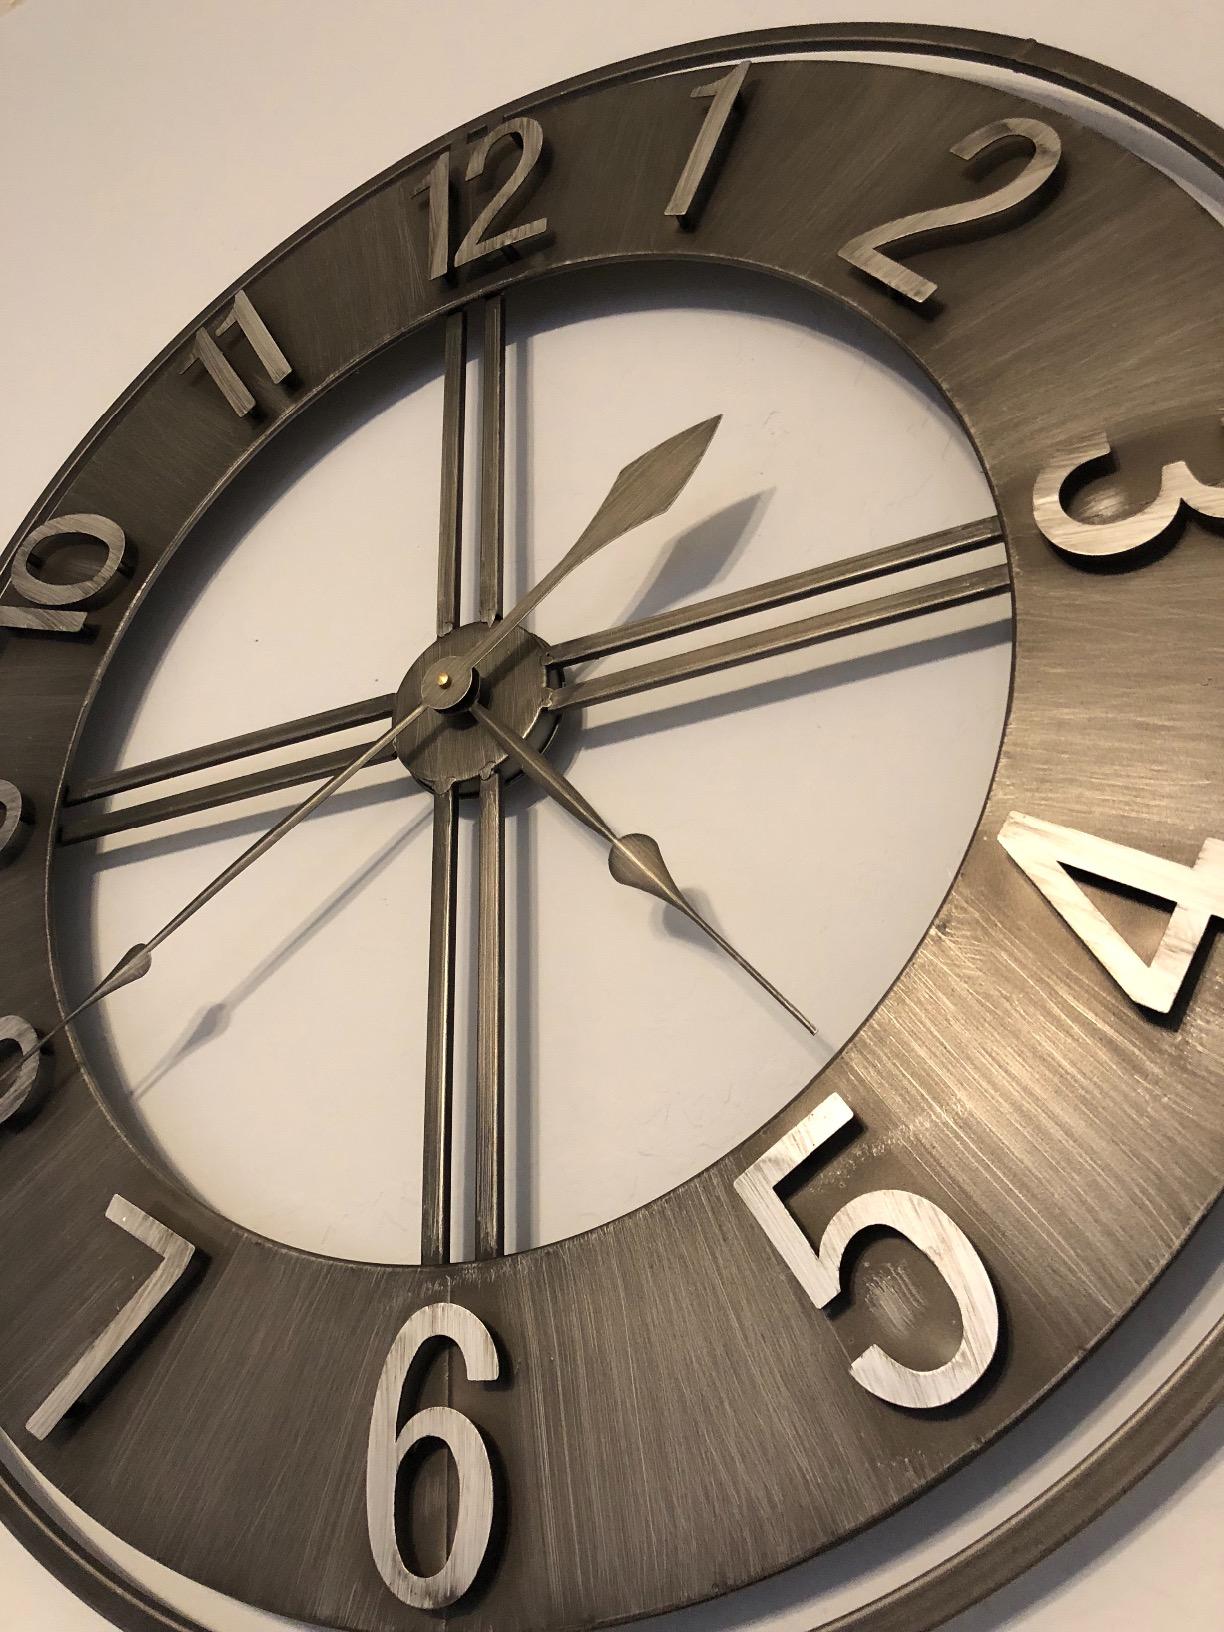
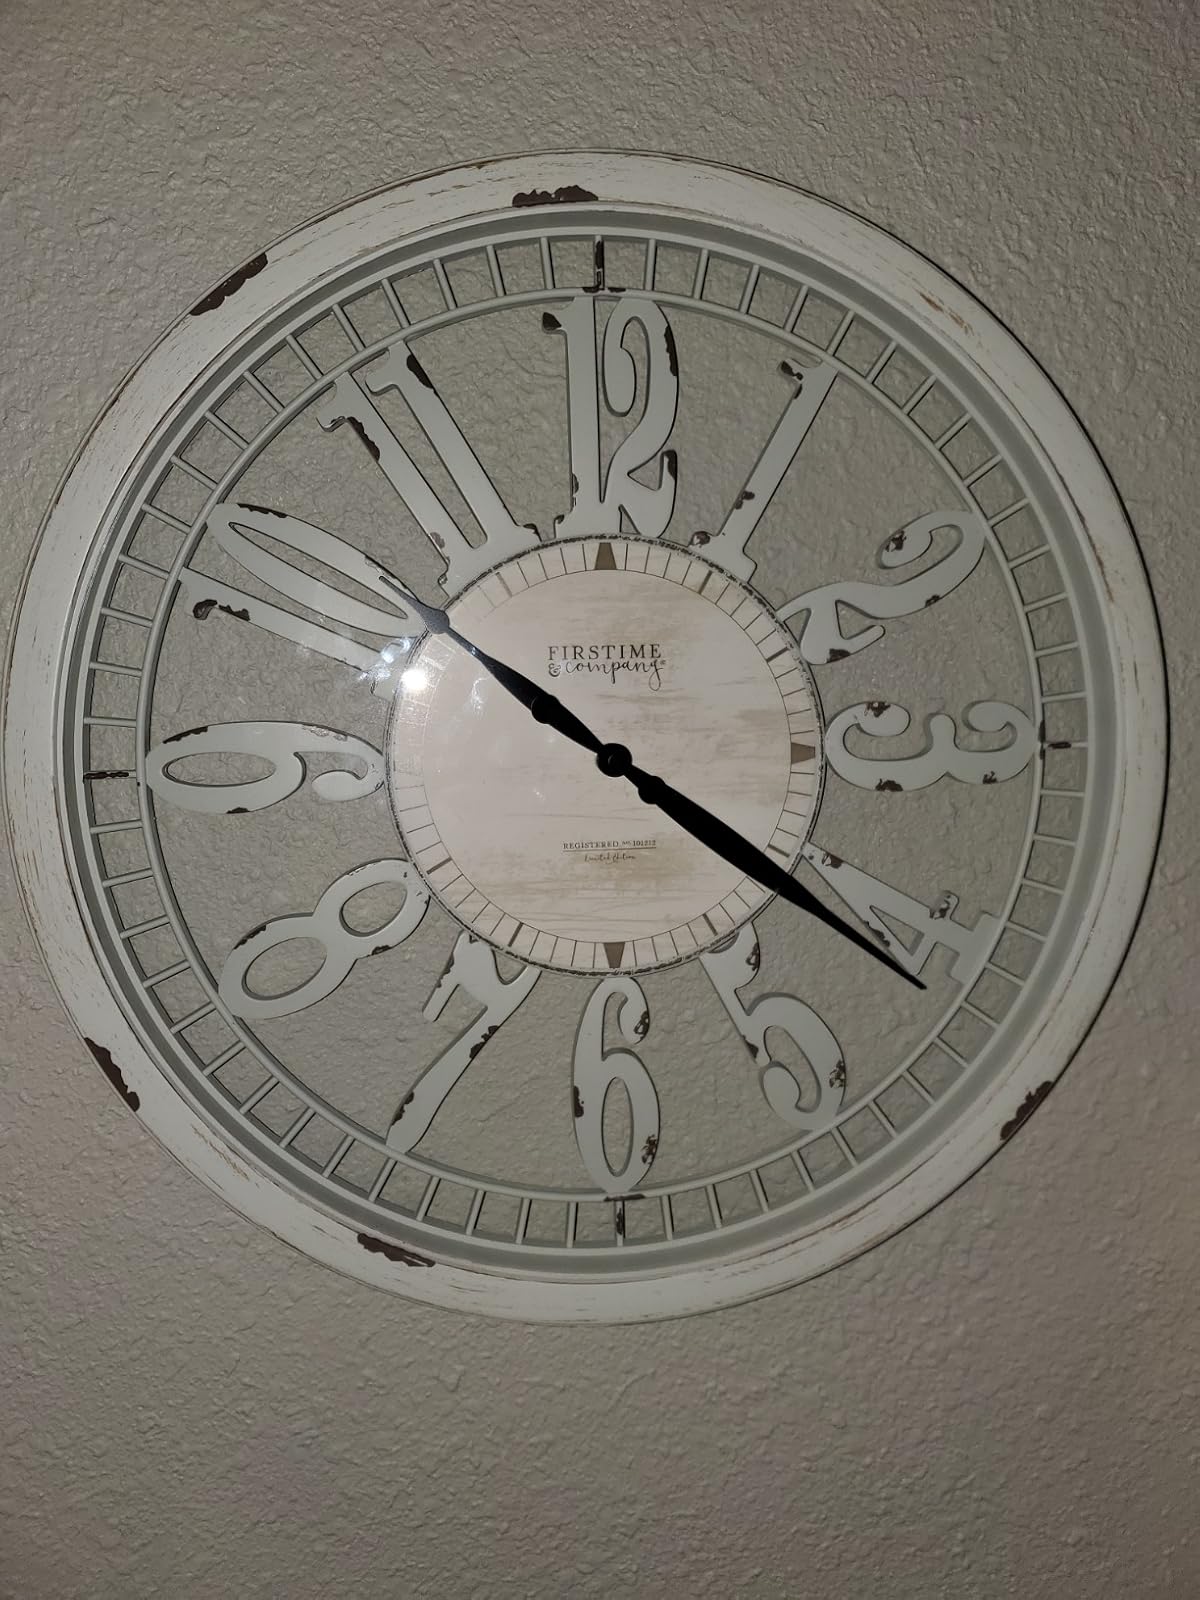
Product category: clock
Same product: no